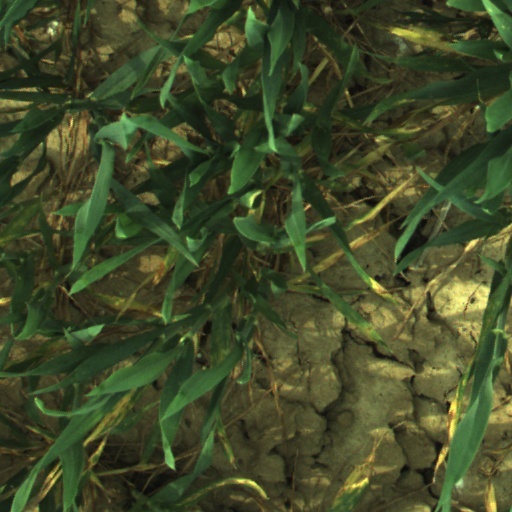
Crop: wheat